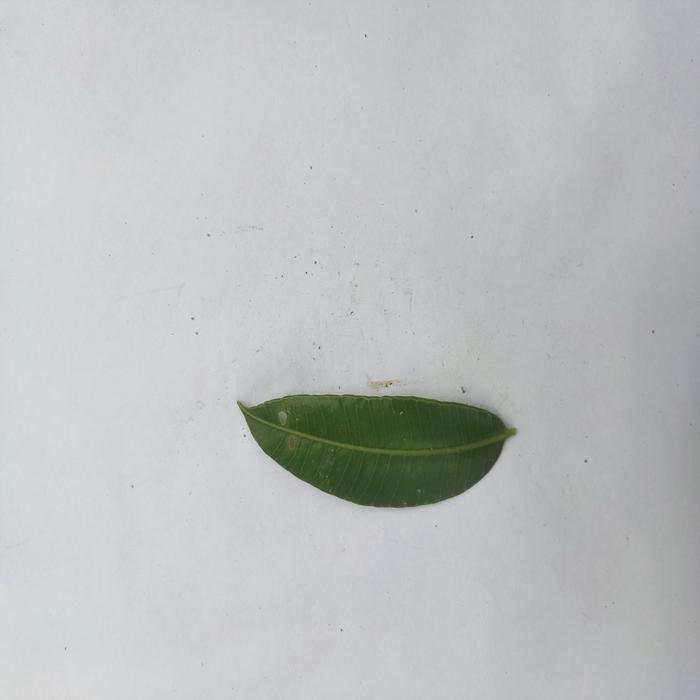
Crop: Hog Plum
Leaf condition: Heathy_Leaf